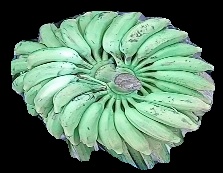
Variety: elakki-bale
Grade: grade1